Jac Collinsworth

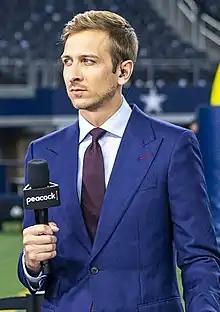
Collinsworth in 2021

Jac Collinsworth (born February 13, 1995) is an American sportscaster working for NBC Sports since 2020. He also worked for ESPN on their "NFL Live" and "Sunday NFL Countdown". At NBC, Collinsworth serves as a play-by-play announcer for Big Ten and Atlantic 10 Conference men's basketball. Additionally, he co-hosts NBC's "Football Night in America".